Lawrence School, Lovedale

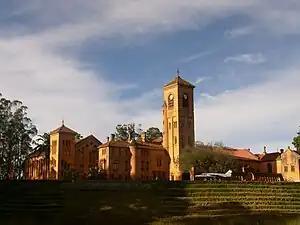

The Lawrence School, Lovedale has its campus on 700 acres leased from the Ministry of Defence in Lovedale, which is 6 kilometers (3.7 miles) from Ootacamund. Located at a height of 7,200 feet above mean sea level, it is slightly lower than the Dodabetta peak (altitude: 8650 feet), which is the highest peak of the Nilgiri mountain range.